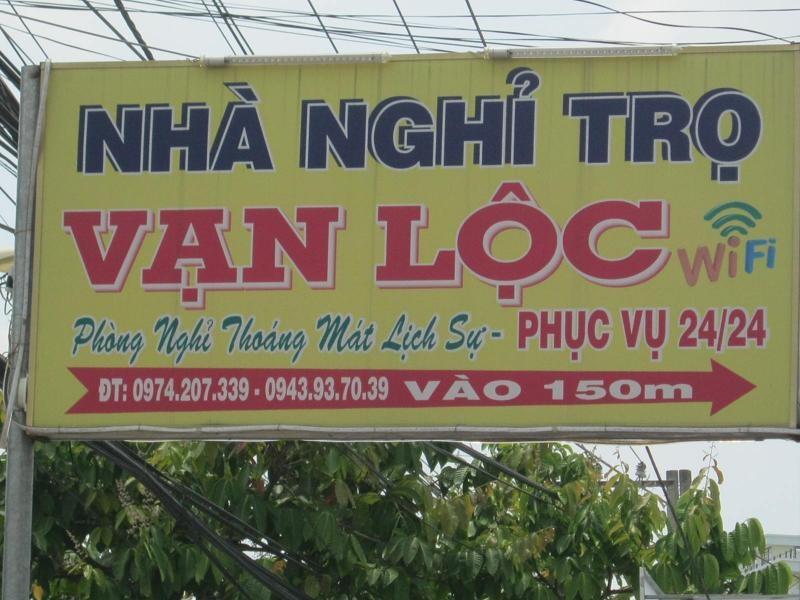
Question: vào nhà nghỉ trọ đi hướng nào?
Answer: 150 m về hướng bên phải